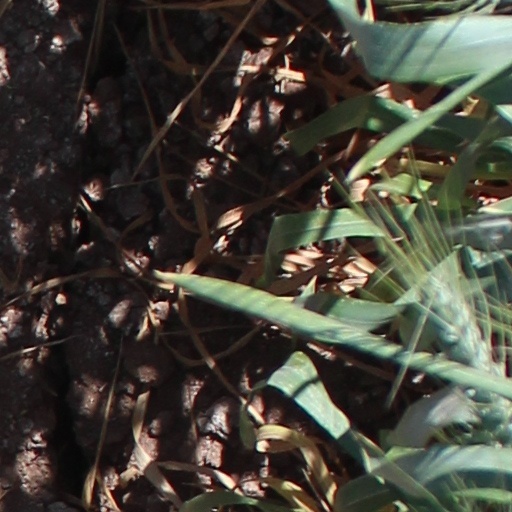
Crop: wheat